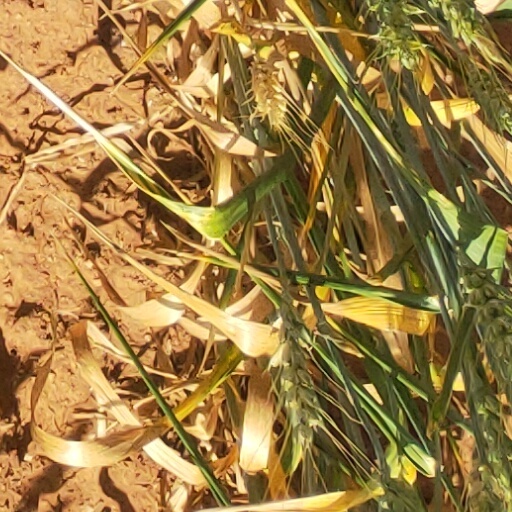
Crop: wheat